The Cleaners (2018 film)

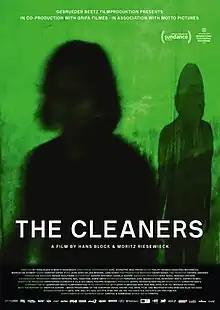
Official Poster of Movie documentary The Cleaners.

The Cleaners is a 2018 documentary film directed by and . The documentary details the work experience of content moderators who have to decide which content needs to be removed by employing a moderation system for social media websites.